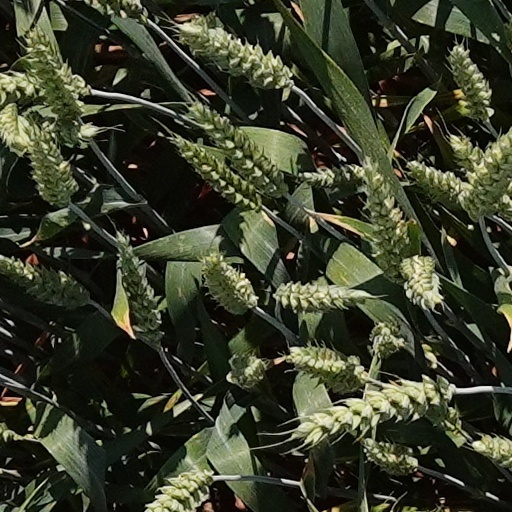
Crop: wheat